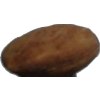
Label: Almonds 1